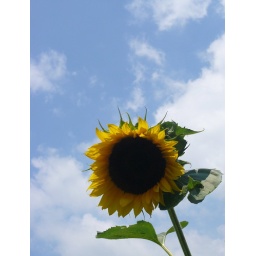
standing in the garden, watching the sky, the very same flower watched clouds go by